National Roman Legion Museum

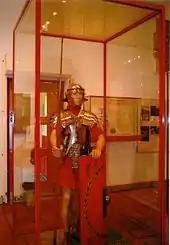
Display model of a legionary

The museum is located in the centre of Roman Isca, on what was the "via principalis" leading to the amphitheatre.